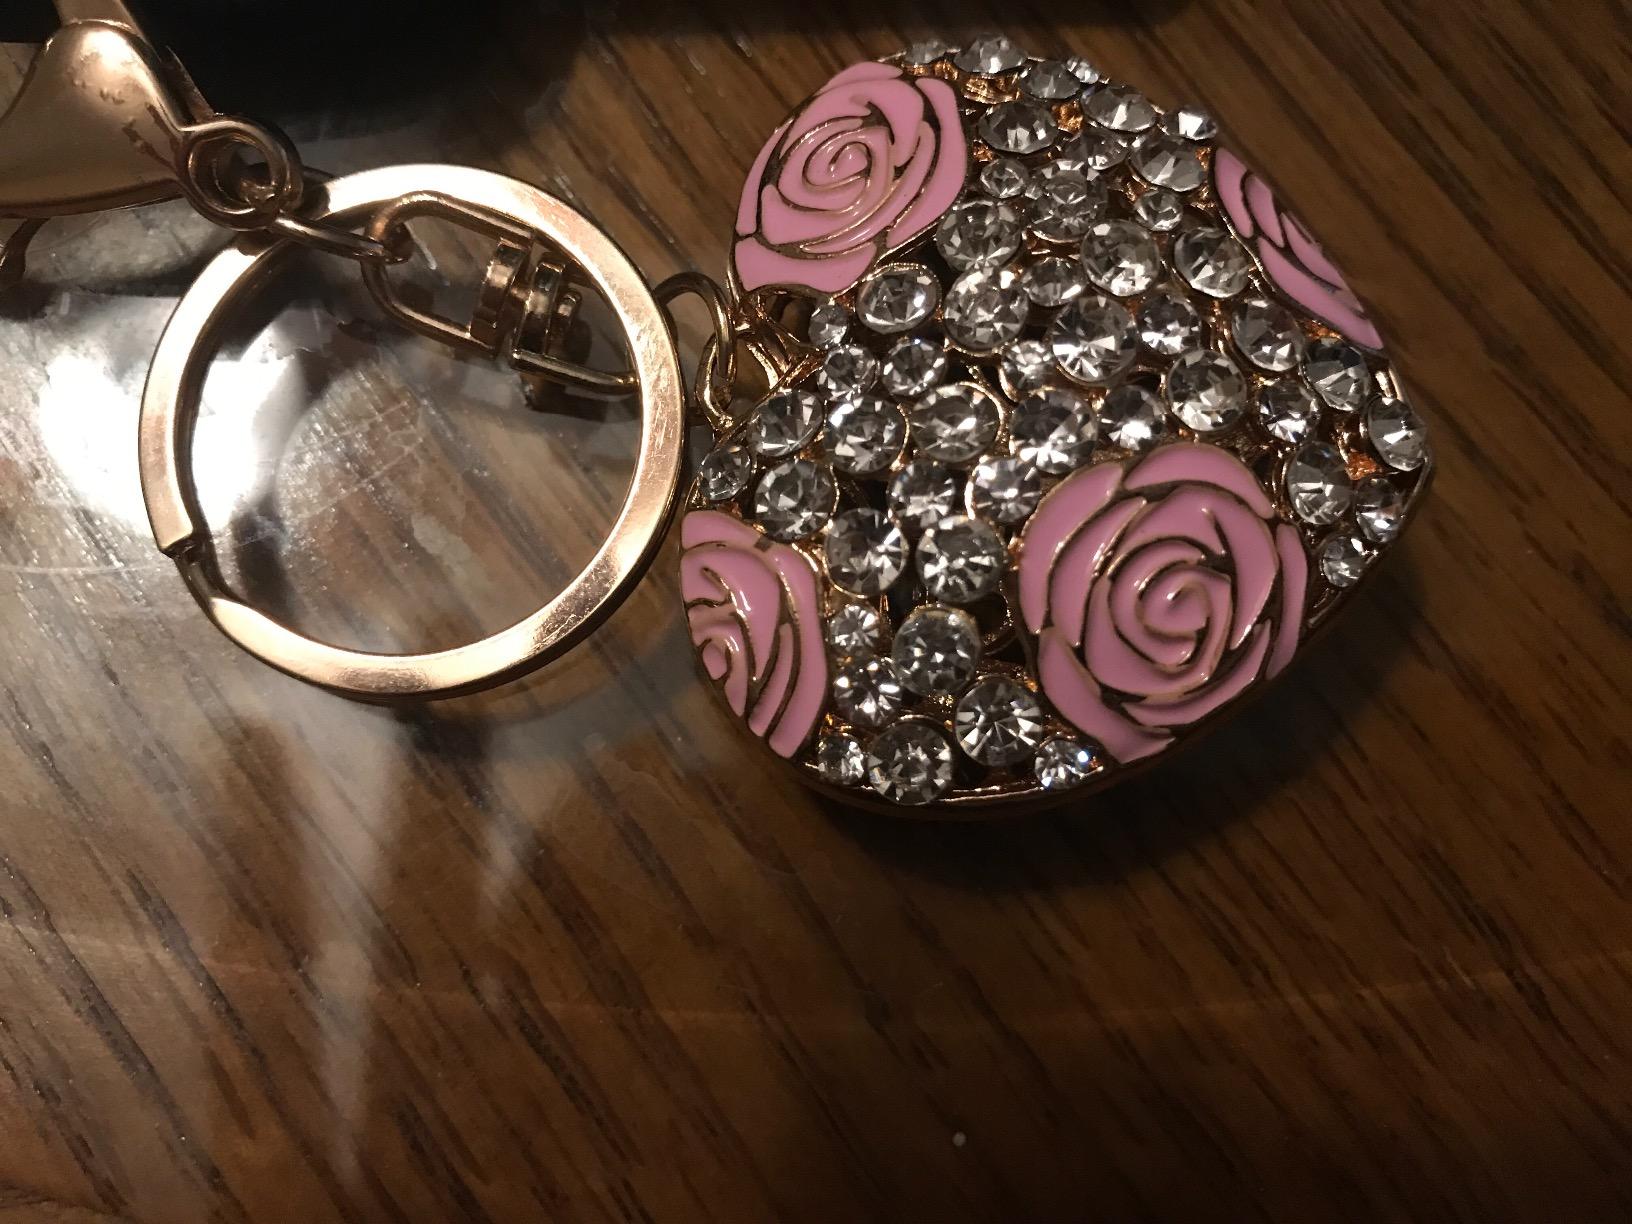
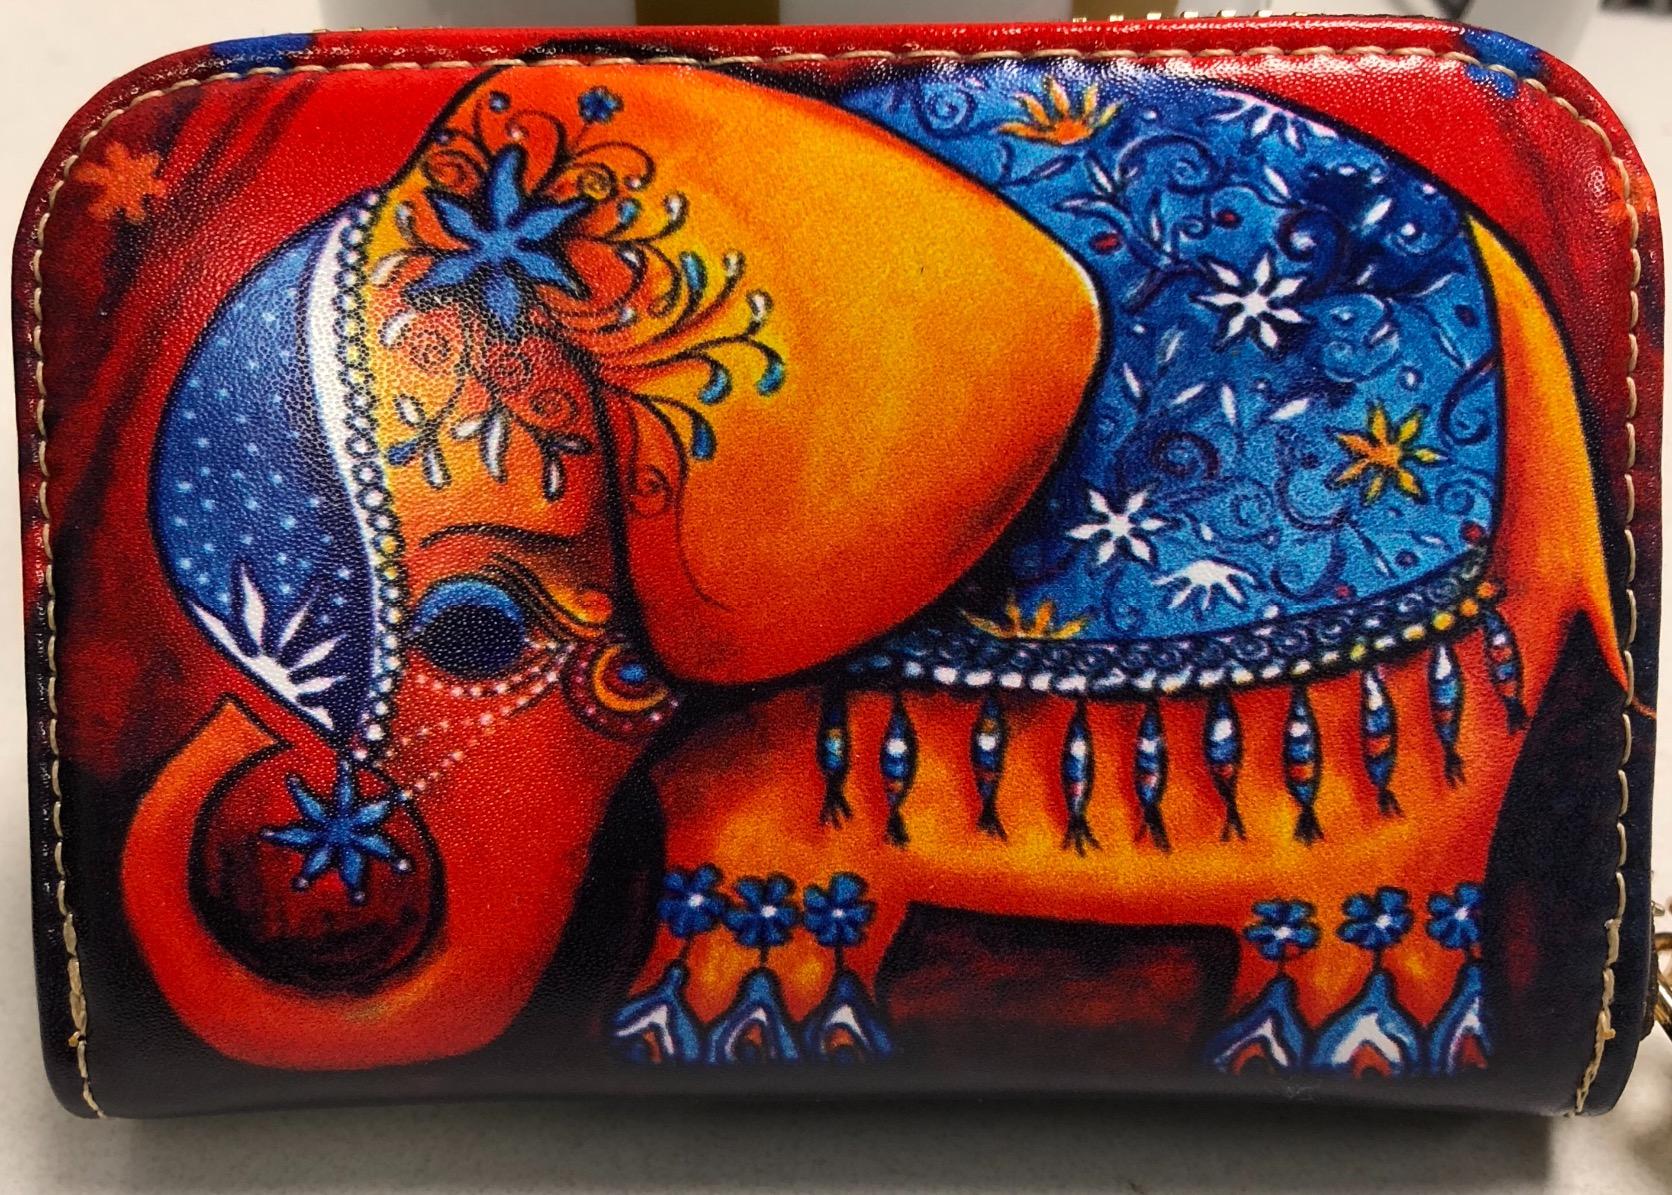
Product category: accessories_keychain
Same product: no